Princess Charlotte Amalie of Denmark

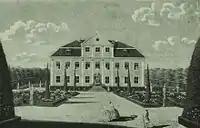
Charlottenlund in 1744

As was the custom for unmarried princesses, she lived with her mother until her mother's death, and then with her stepmother. In contrast to her brother and sister-in-law, she had a good relationship with her stepmother, Anna Sophie Reventlow. Charlotte Amalie tried to prevent the worst hostility toward her stepmother at court. She was separated from Anna Sophie when her brother succeeded to the throne in 1730. After this, she lived at the royal court in winters, and at Charlottenlund Palace in summer with her own court.